Johann Erdmann Hummel

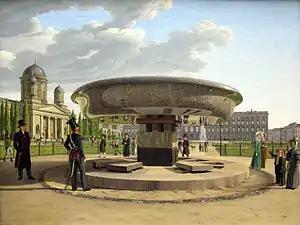
"The Granite Dish in the Berlin Lustgarten" (1831), oil on canvas, 66 x 89 cm. Alte Nationalgalerie, Berlin

Johann Erdmann Hummel (11 September 1769, Kassel — 26 October 1852, Berlin) was a German painter.